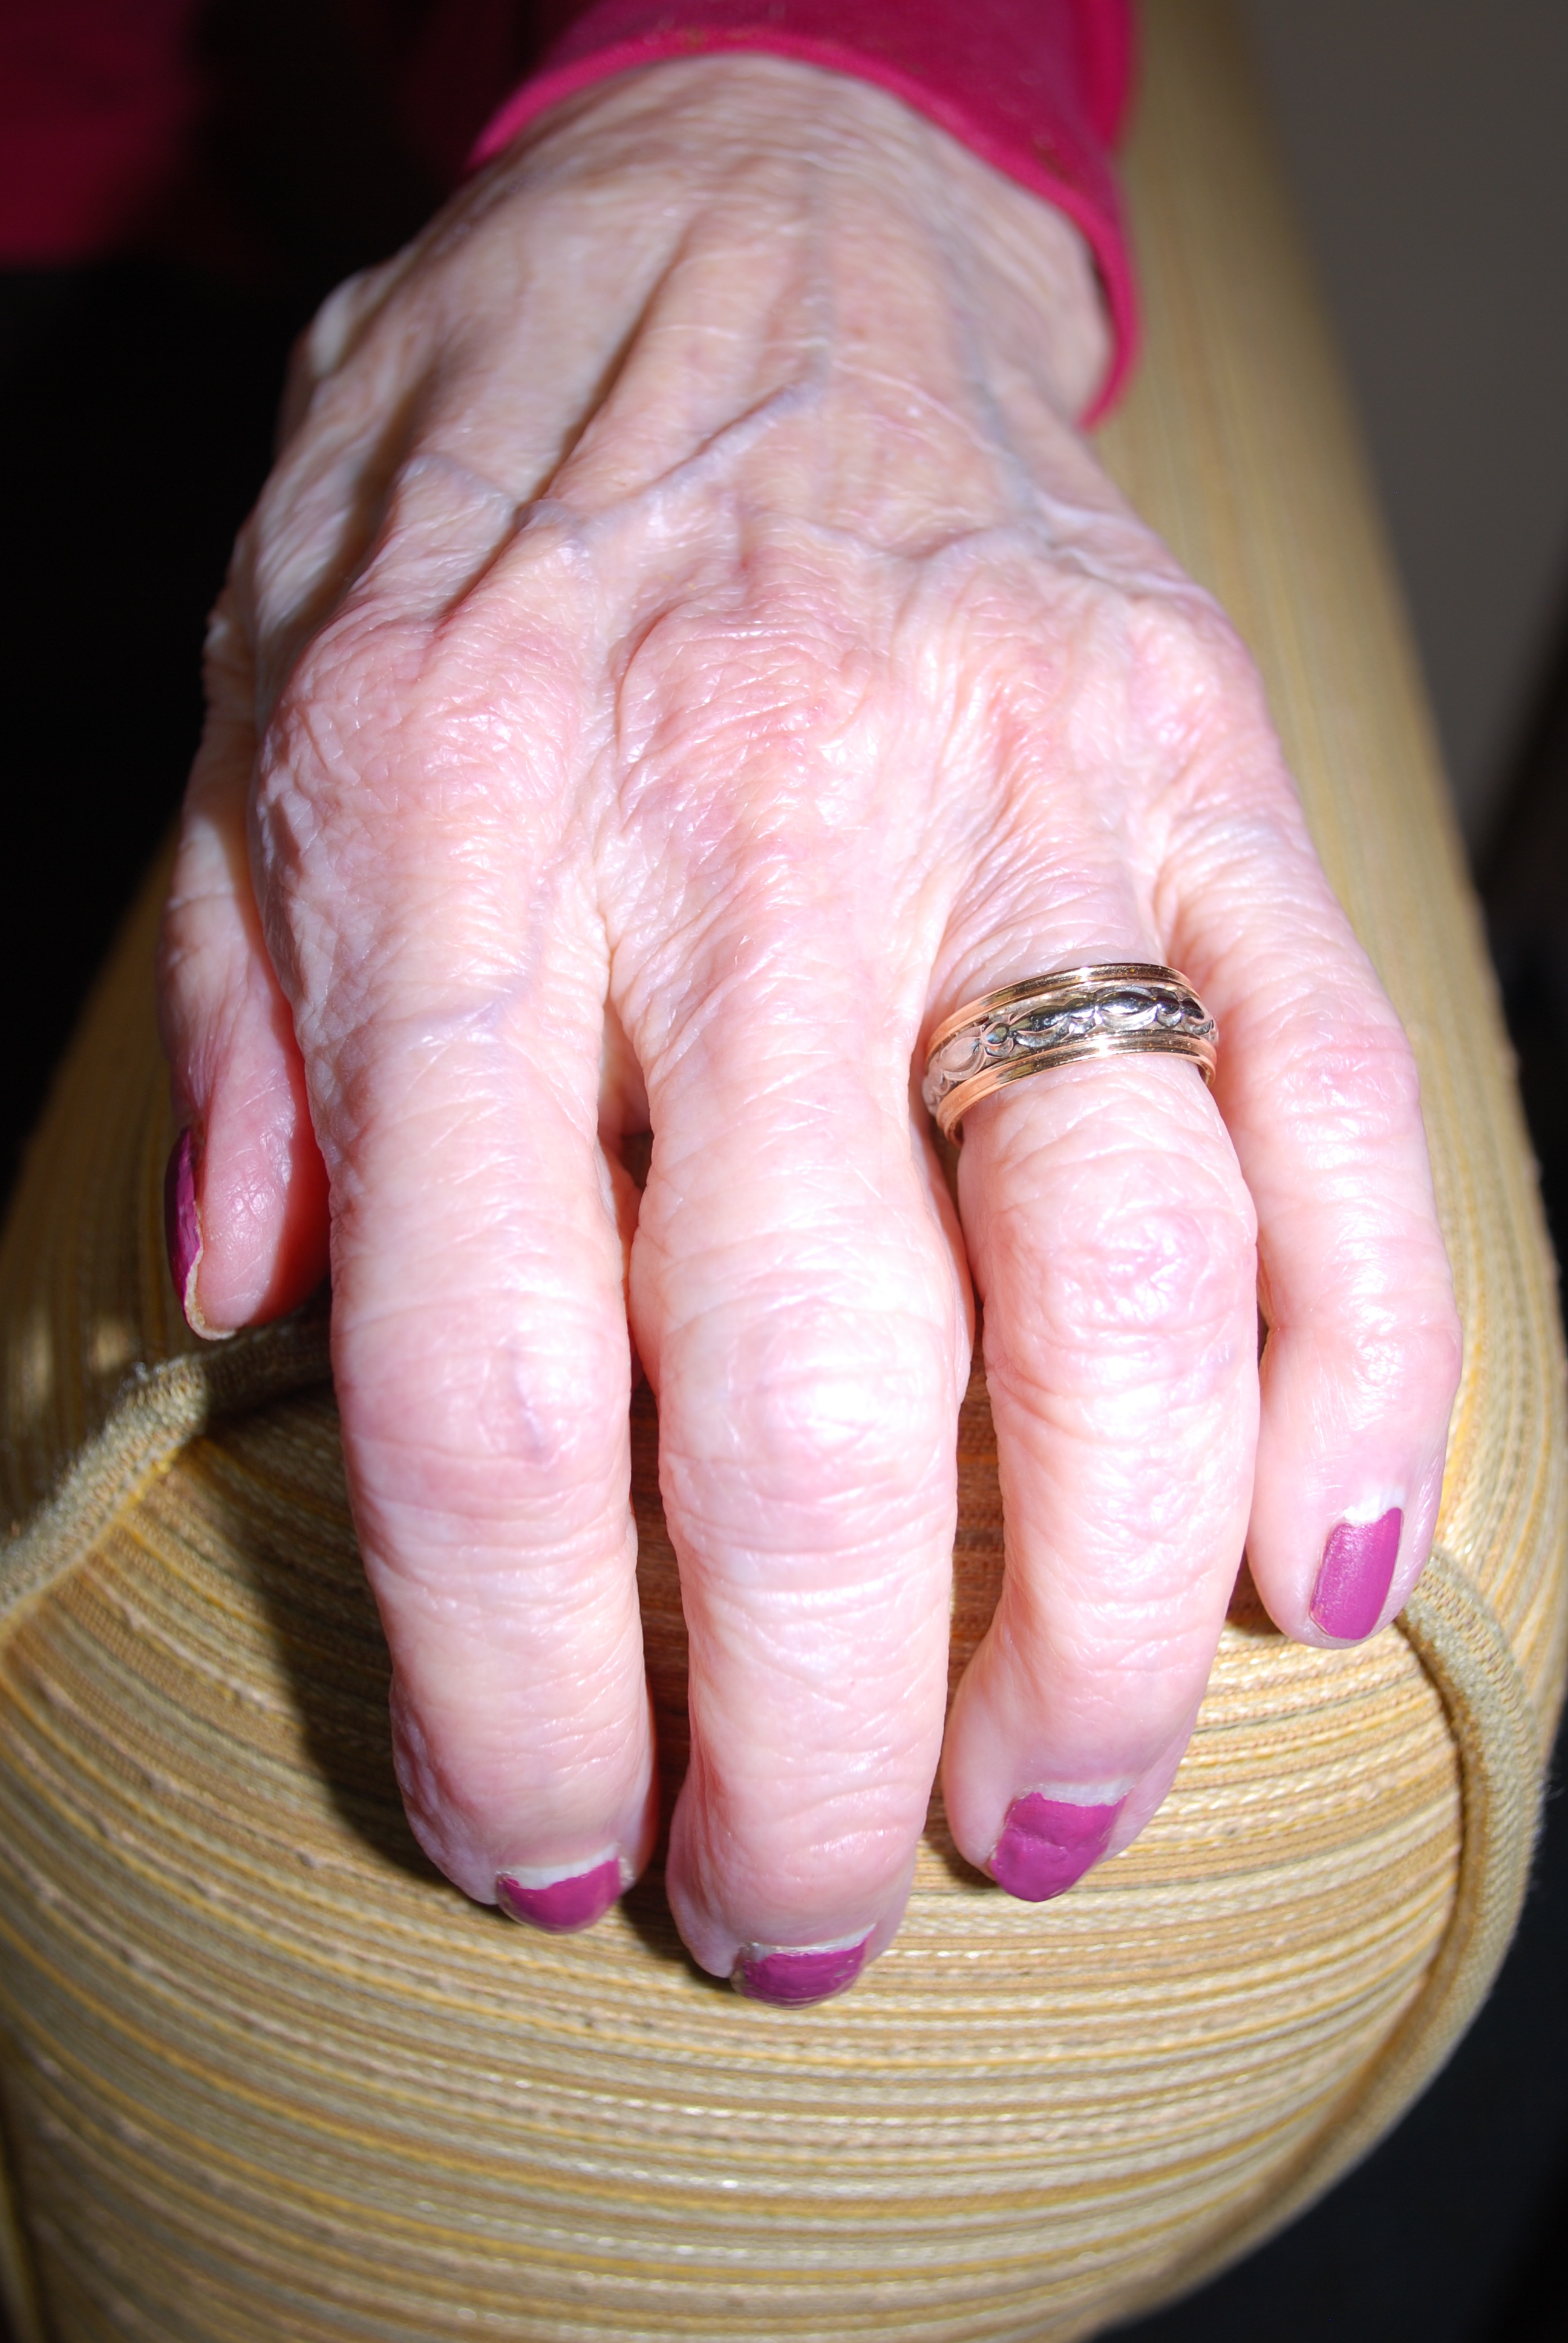
hand, ring, leg, finger, pink, nail, lip, mouth, close up, human body, head, skin, senior, organ, elderly, wrinkled, aged, wrinkles, sense